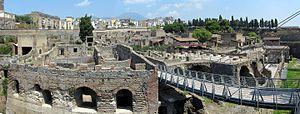
Vue d'ensemble du site d'Herculanum (en direction du Vésuve).
Herculanum était une ville romaine antique située dans la région italienne de Campanie, détruite par l'éruption du Vésuve en l'an 79 apr. J.-C., conservée pendant des siècles dans une gangue volcanique et remise au jour à partir du XVIIIᵉ siècle par les Bourbon-Deux-Siciles qui régnaient sur Naples.